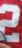
Number: 2